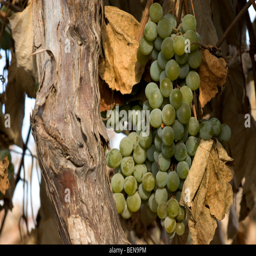
food on the vine ready for harvest